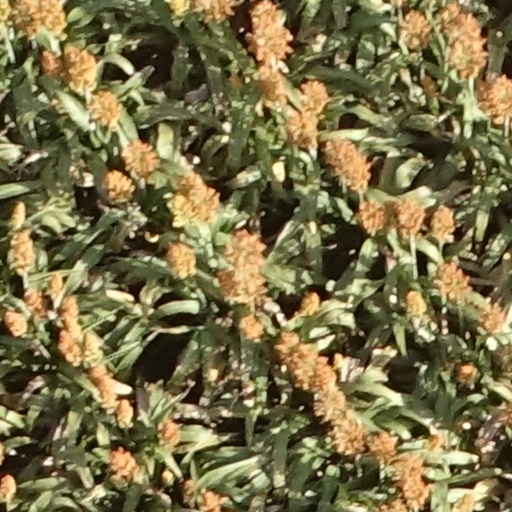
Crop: sorghum